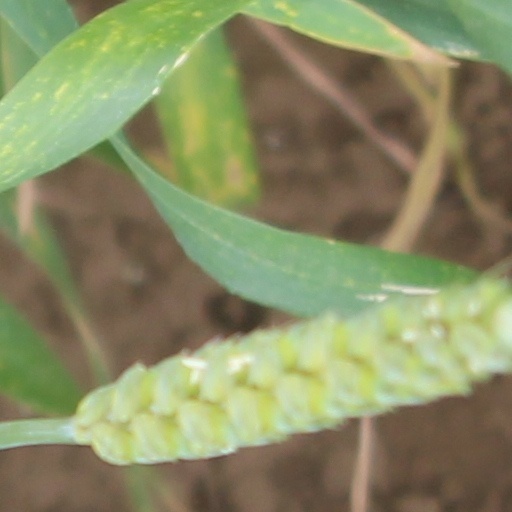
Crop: wheat